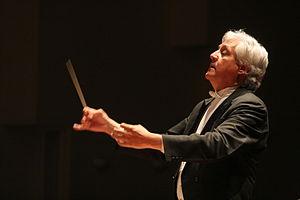
Dieter Lehnhoff, né le 27 mai 1955 à Guatemala, est un chef d’orchestre, compositeur et musicologue allemand.